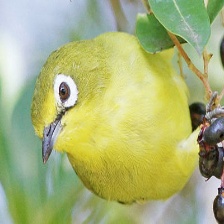
Species: MALAGASY WHITE EYE
Scientific name: ZOSTEROPS MADERASPATANUS